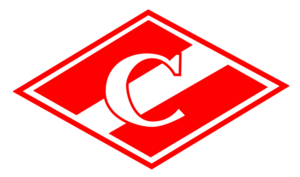
Le Spartak est une société internationale de sport et de culture physique unissant aujourd'hui plusieurs pays de l'ancienne Union Soviétique.